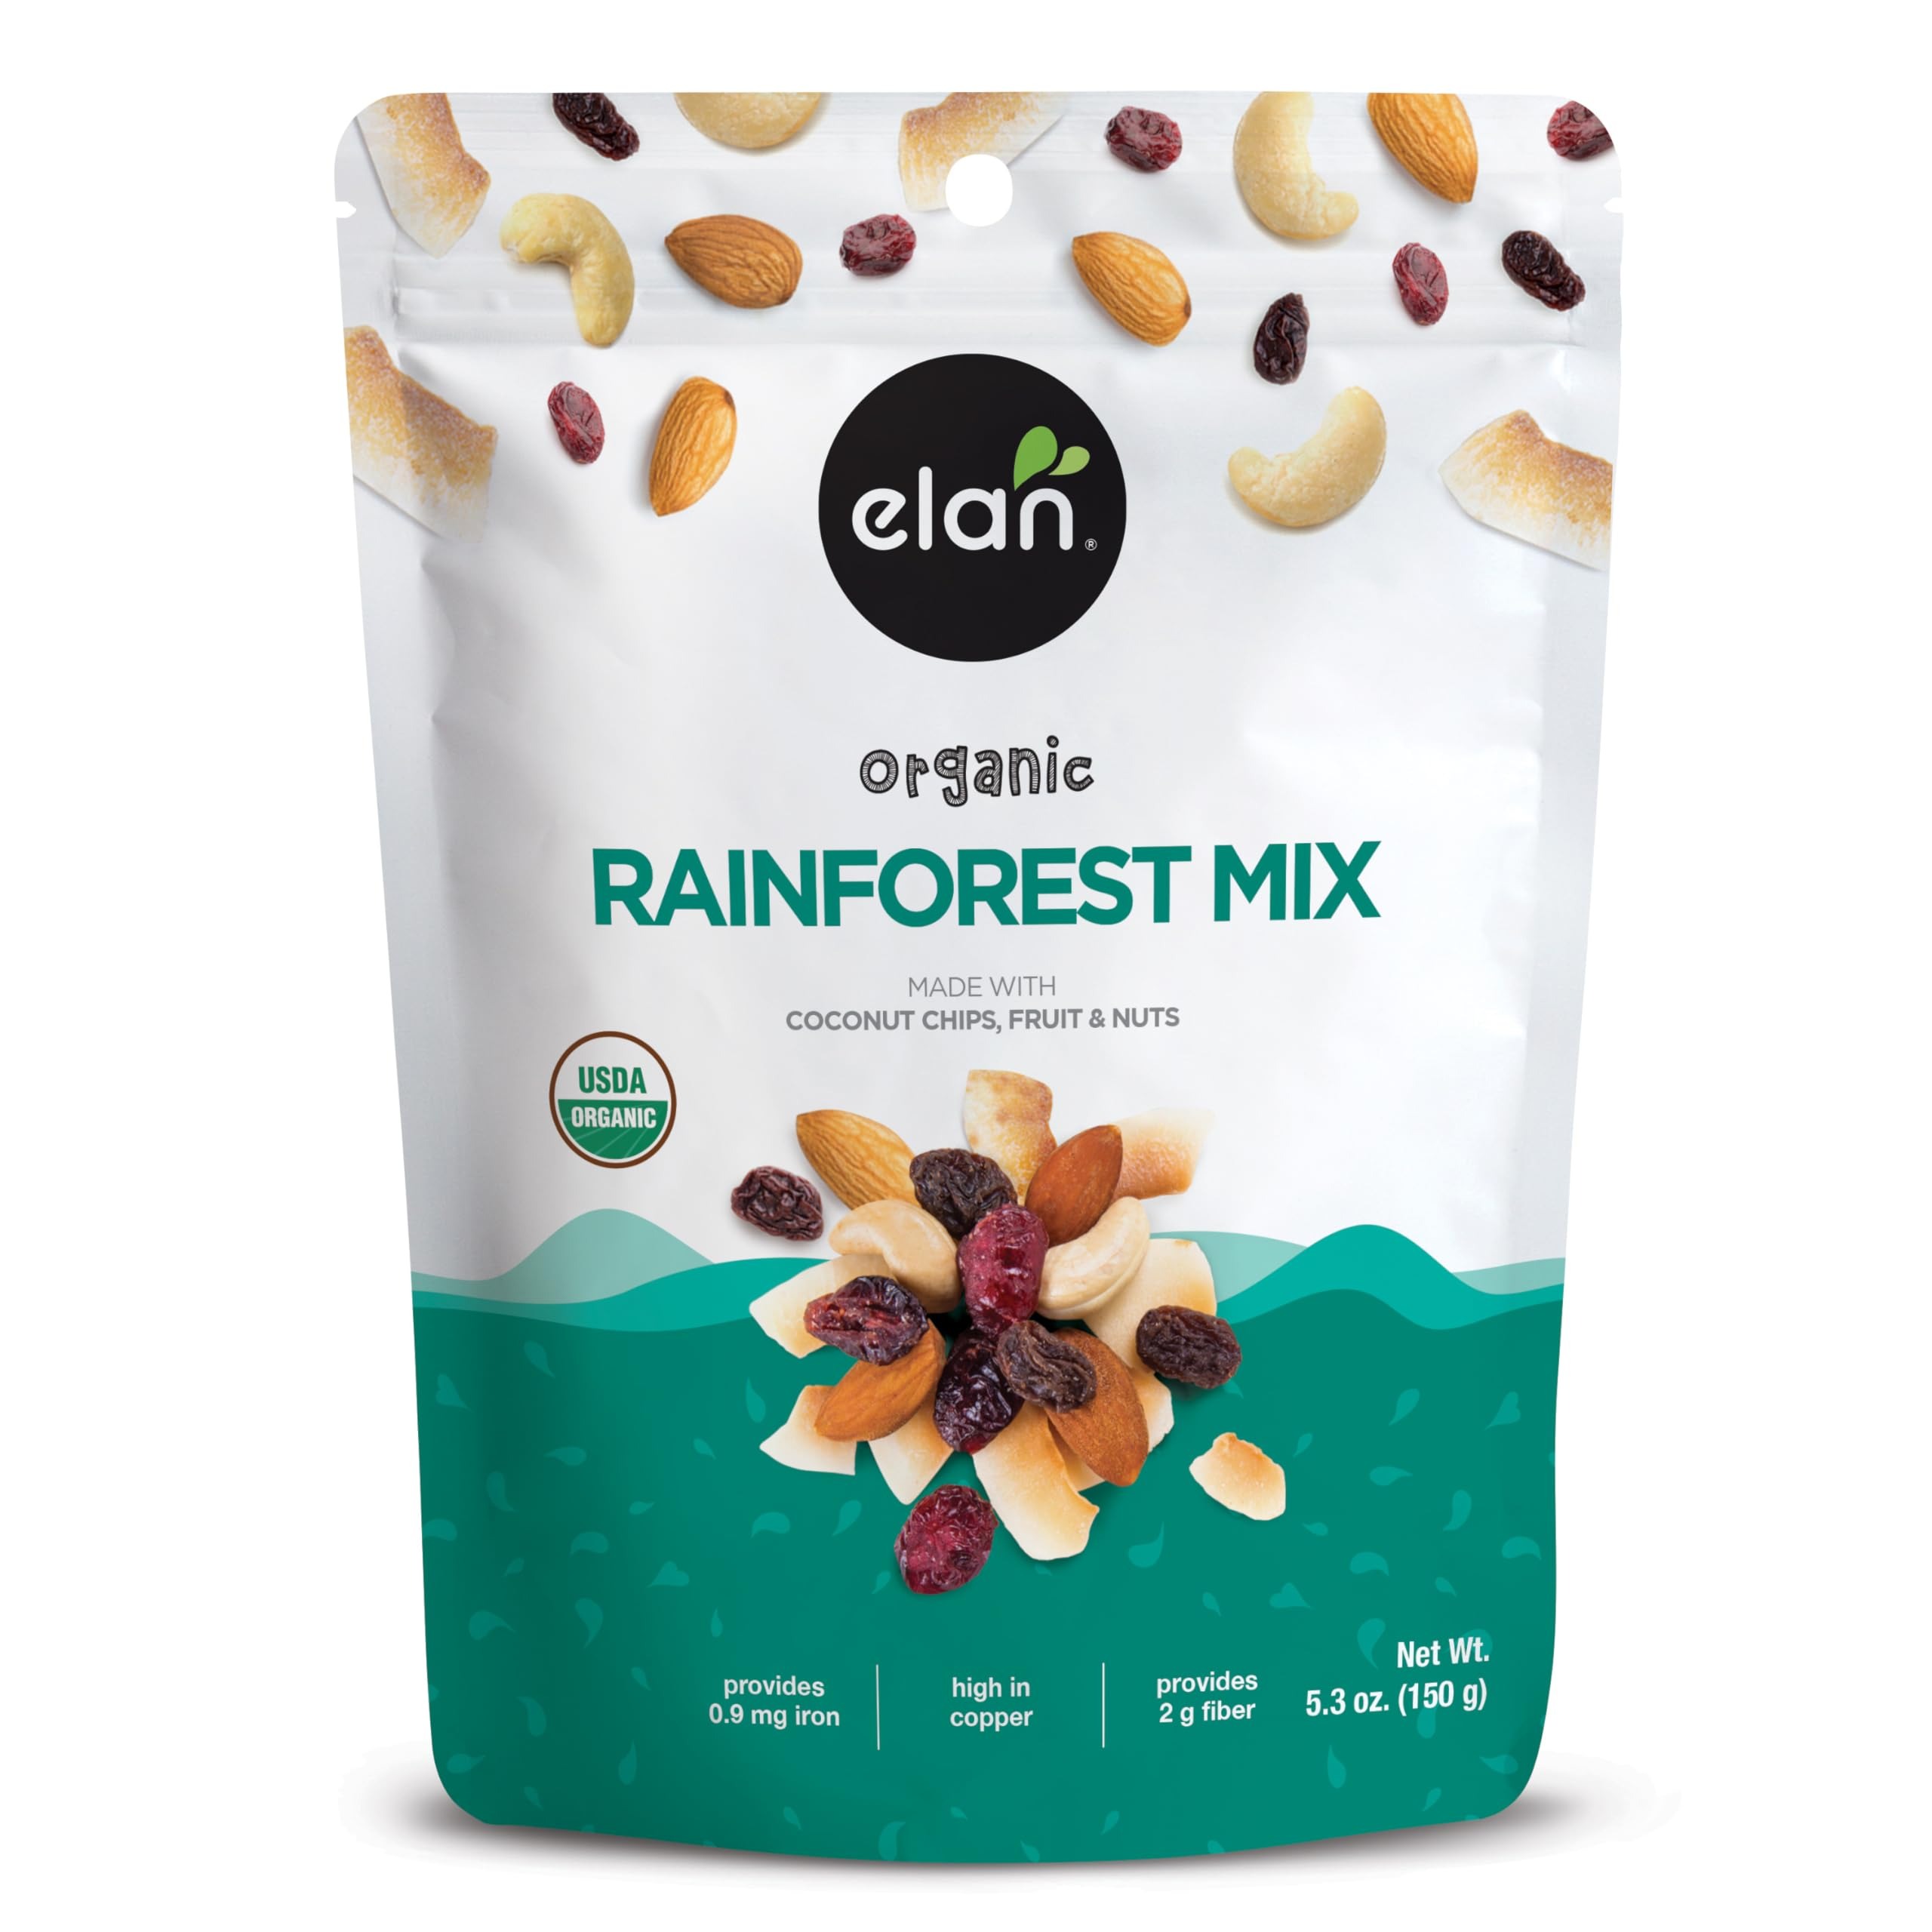
Item Name: Elan Organic Rainforest Mix, 5.3 oz, Healthy Snacks, Dried Fruits (Raisins, Coconut, Dried Cranberries), Nuts (Roasted Cashews, Roasted Almonds), Non-GMO, Gluten-Free, Vegan, Kosher
Bullet Point 1: WHOLESOME SNACK: Elan Organic Rainforest Mix is a delightful blend of coconut chips, cashews, almonds, dried cranberries, and raisins. Indulge in the perfect balance of fruity and crunchy goodness
Bullet Point 2: GET CREATIVE: Enjoy this mix as a satisfying snack or add it to your recipes for extra nutrition and flavor
Bullet Point 3: REAL NUTRITION: A source of fiber, iron and copper, this healthy combination of nuts and dried fruits is an ideal addition to balanced diets
Bullet Point 4: PROUDLY CERTIFIED: Proudly certified organic (USDA & Ecocert), Gluten-Free, and Kosher, ensuring high-quality standards for health-conscious snackers
Bullet Point 5: ALL-NATURAL: Elan Rainforest Mix is GMO-Free, sulphite-free, vegetarian, vegan, and made with all-natural ingredients, making it a wholesome choice for everyone
Bullet Point 6: STORAGE: Keep this snack in a cool, dry place to maintain optimal freshness and flavor
Value: 5.29
Unit: Ounce

Price: 6.64